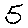
Label: 5